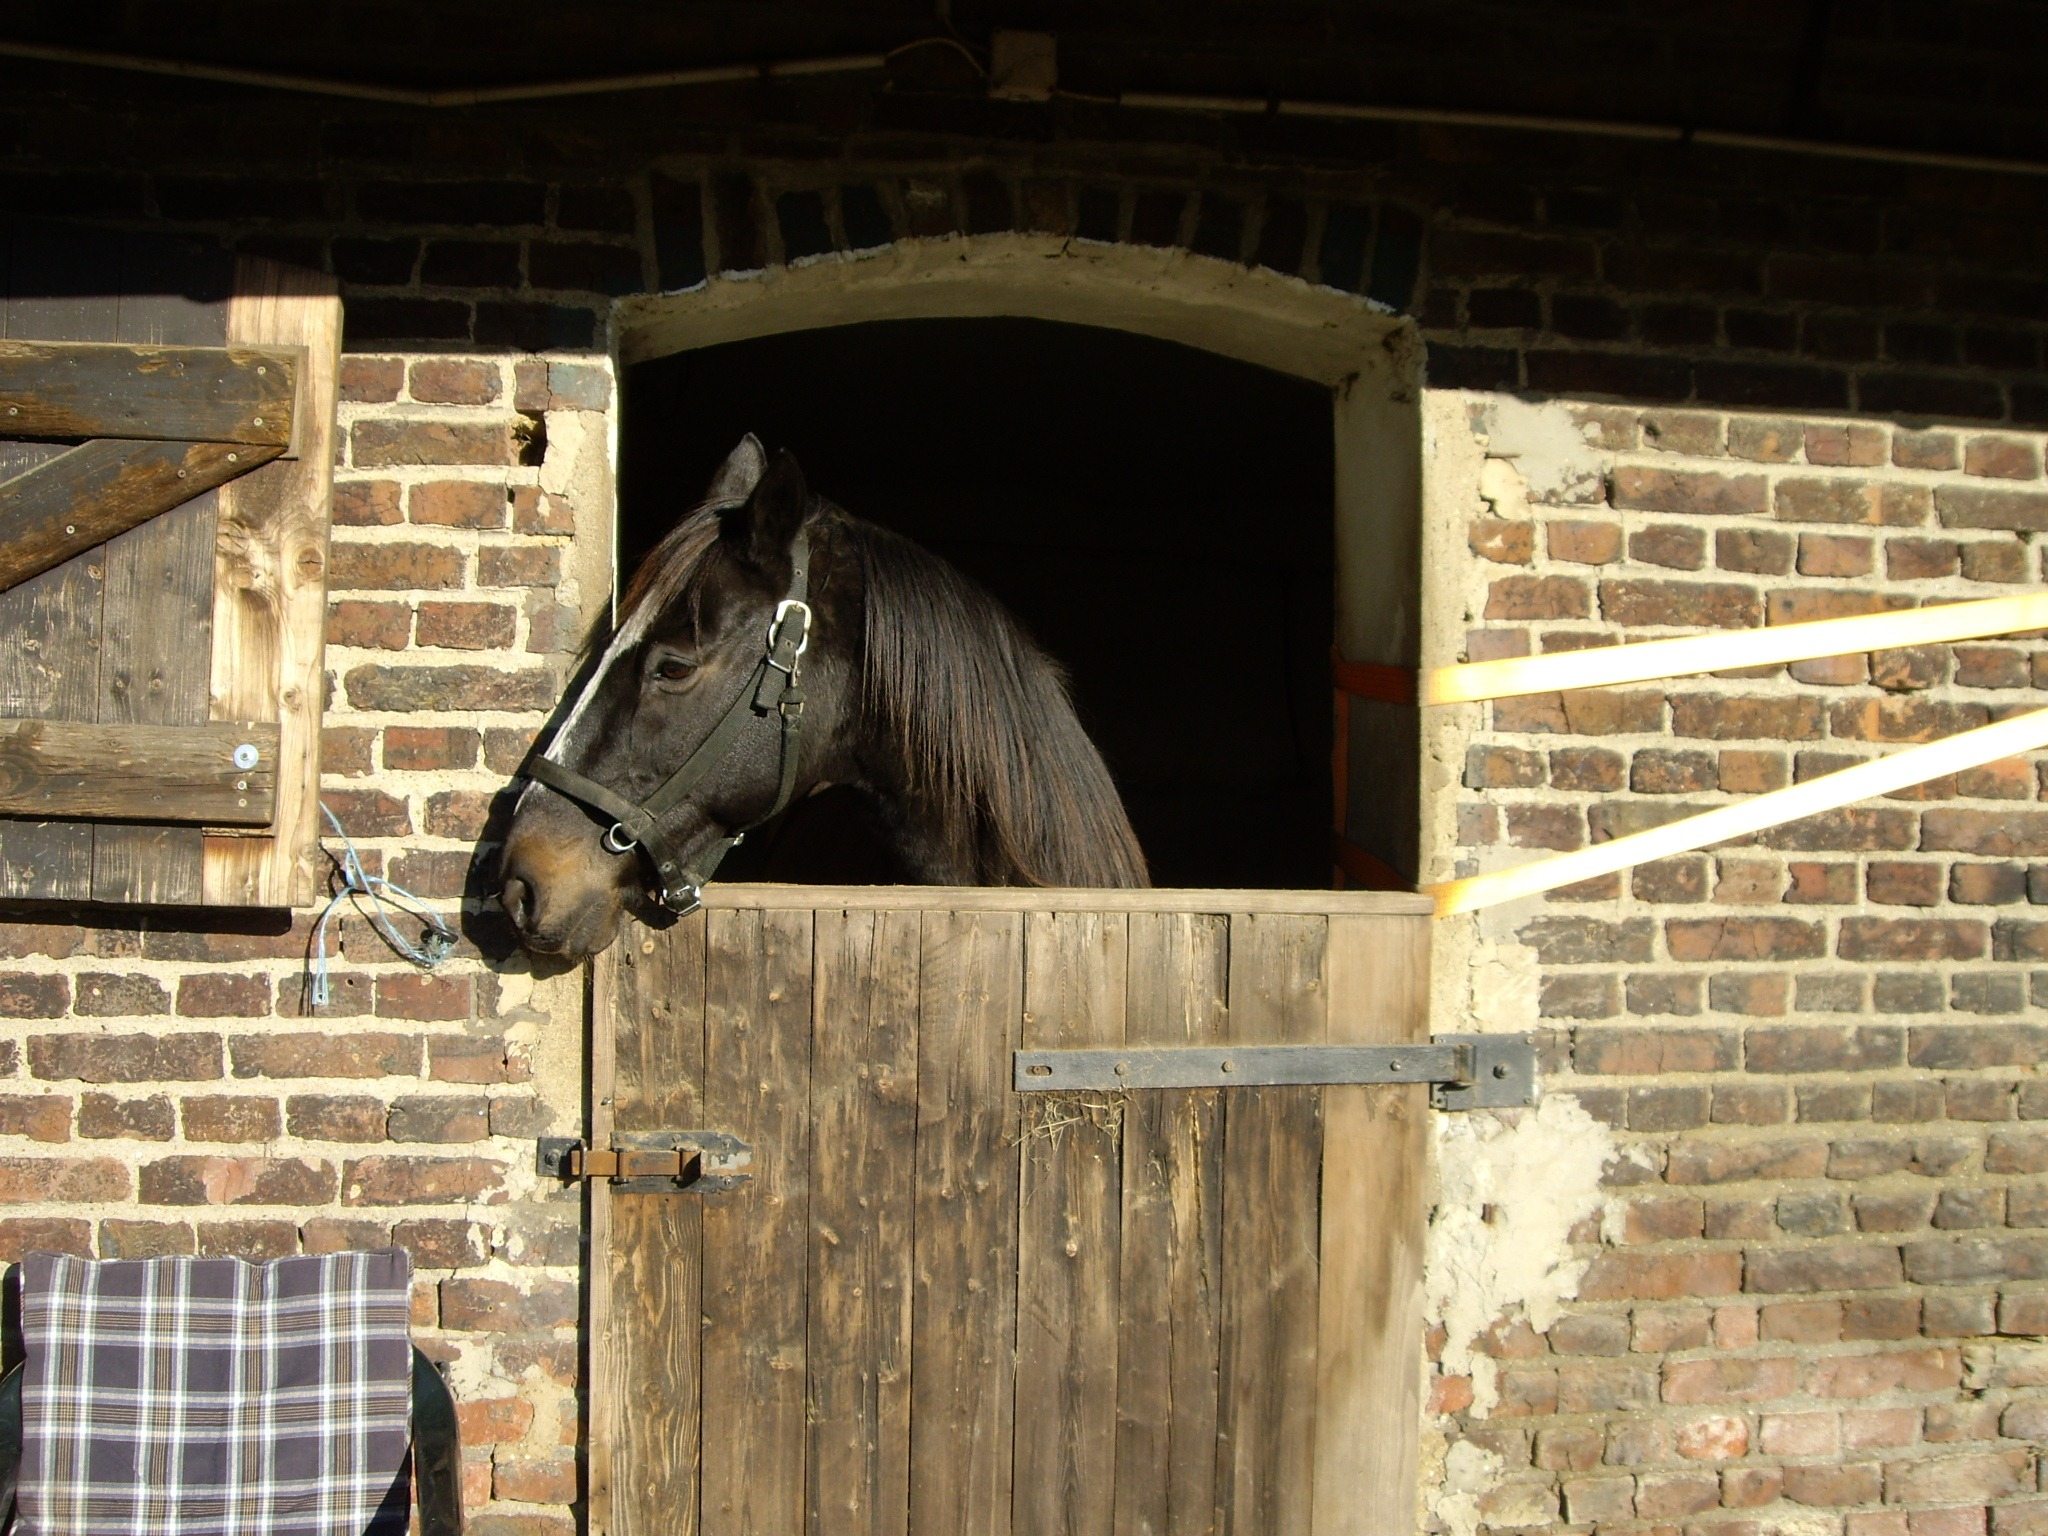
wood, wall, horse, box, stable, stall, horse like mammal